Frataraka

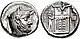
Vādfradād II (Autophradates II). A transitional ruler, sometimes using the "Frataka" inscription (as here), or no inscription at all, and not yet using the title of "mlk" ("King").

Pliny relates a battle between Noumenios, a Seleucid general and satrap of the Province of Mesene (Characene), and the Persians sometime in the 3rd or the 2nd century BCE. Pliny describes the current Seleucid ruler as being "Antiochos", but it is unknown which one he is referring to. This event is often used to describe some kind of adversary relationship between the ruler of Persis and the Seleucid Empire during the 3rd or 2nd centuries BCE, and possibly a fight for independence. The rulers of Persis may have gained independence between 205 BCE, when Antiochos III visited Antiochia in Persis in peace, and 190-189 BCE, the latest possible date for the battle led by Noumenios if the Antiochos in question is indeed Antiochos III, since the latter was defeated at the Battle of Magnesia at that time.